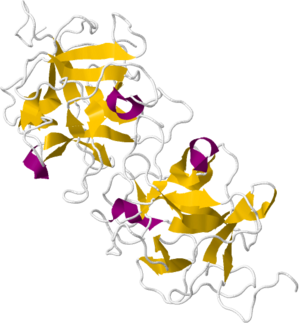
Miraculin
Strukturen på Miraculin.
Miraculin bliver udvundet af mirakelfrugt og anvendes især i medicinalindustrien til at fjerne den bitre eller syrlige smag i medikamenterne. Det bruges også i fødevareindustrien til at søde eller neutralisere en noget syrlig smag.